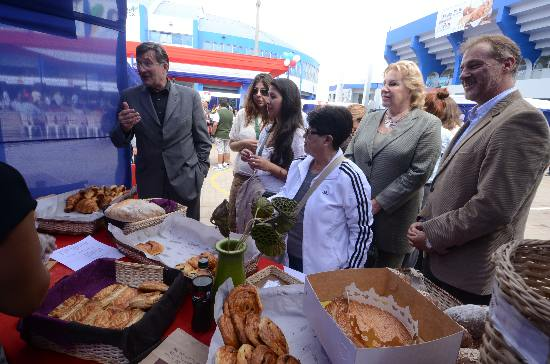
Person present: Yes